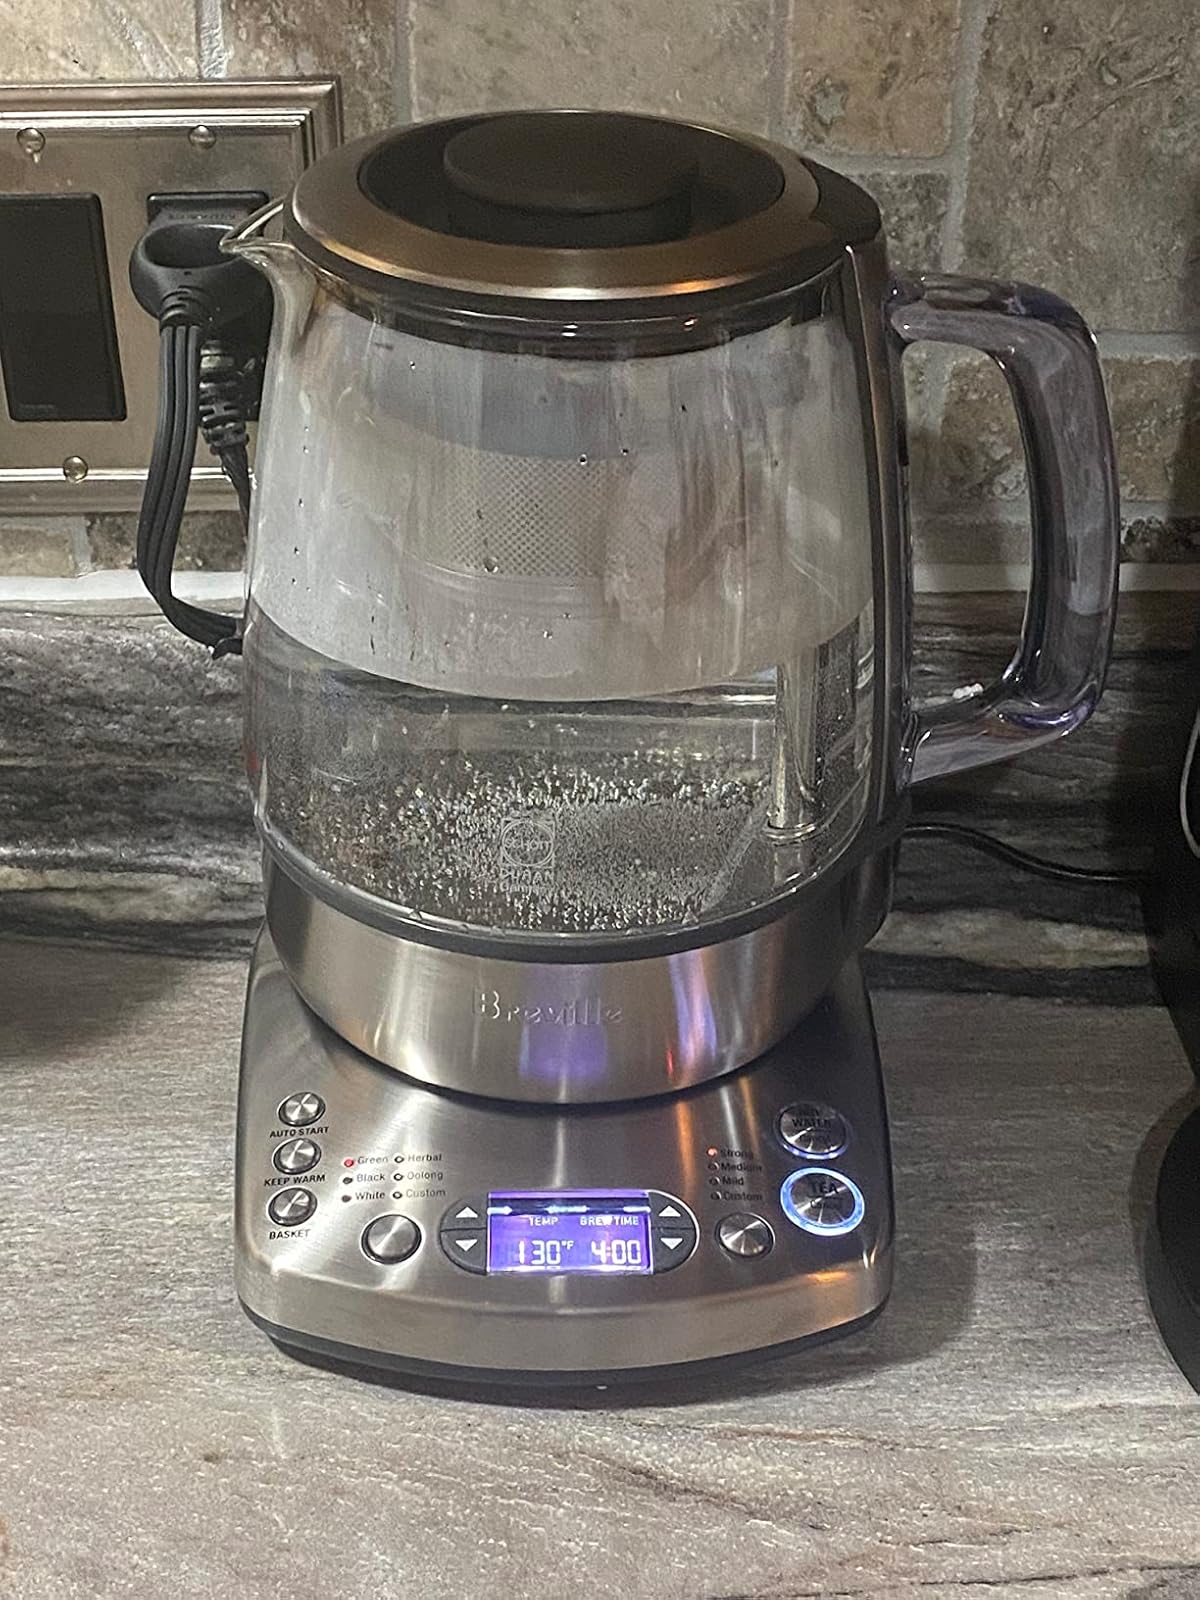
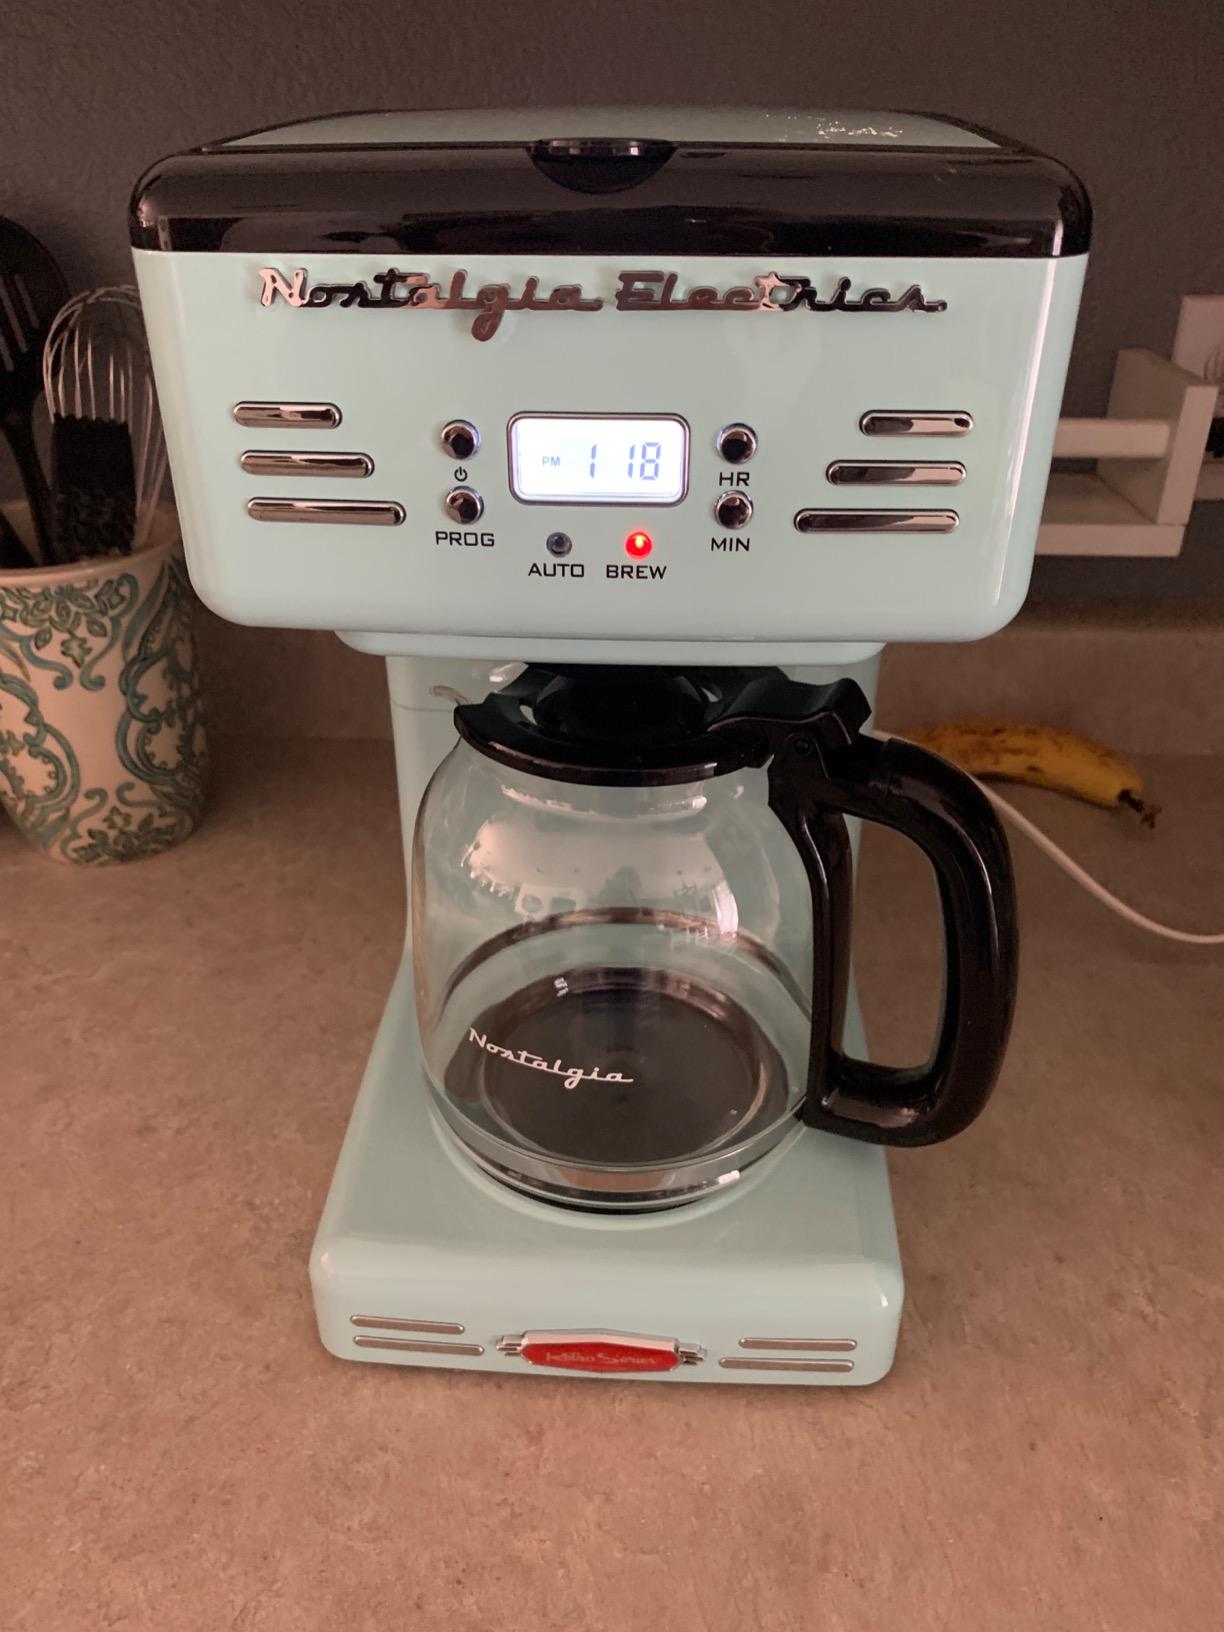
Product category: items_tea
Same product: no